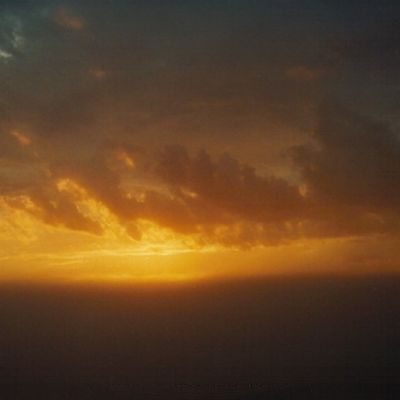
Cloud type: Altocumulus (Ac)